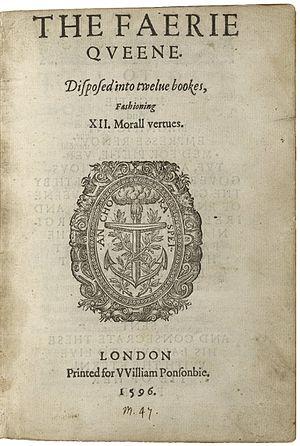
La Reine des fées est un poème épique écrit par le poète anglais Edmund Spenser et publié pour la première fois en 1590. Une version complétée fut ensuite publiée en 1596. L’œuvre, de manière générale, a trait à la promotion de la vertu.